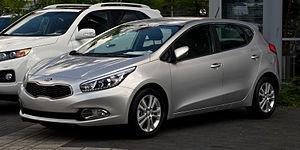
Kia est le nom d'un constructeur automobile sud-coréen, créé en 1944, ayant des usines en Corée du Sud, aux États-Unis, en Chine et en Slovaquie.